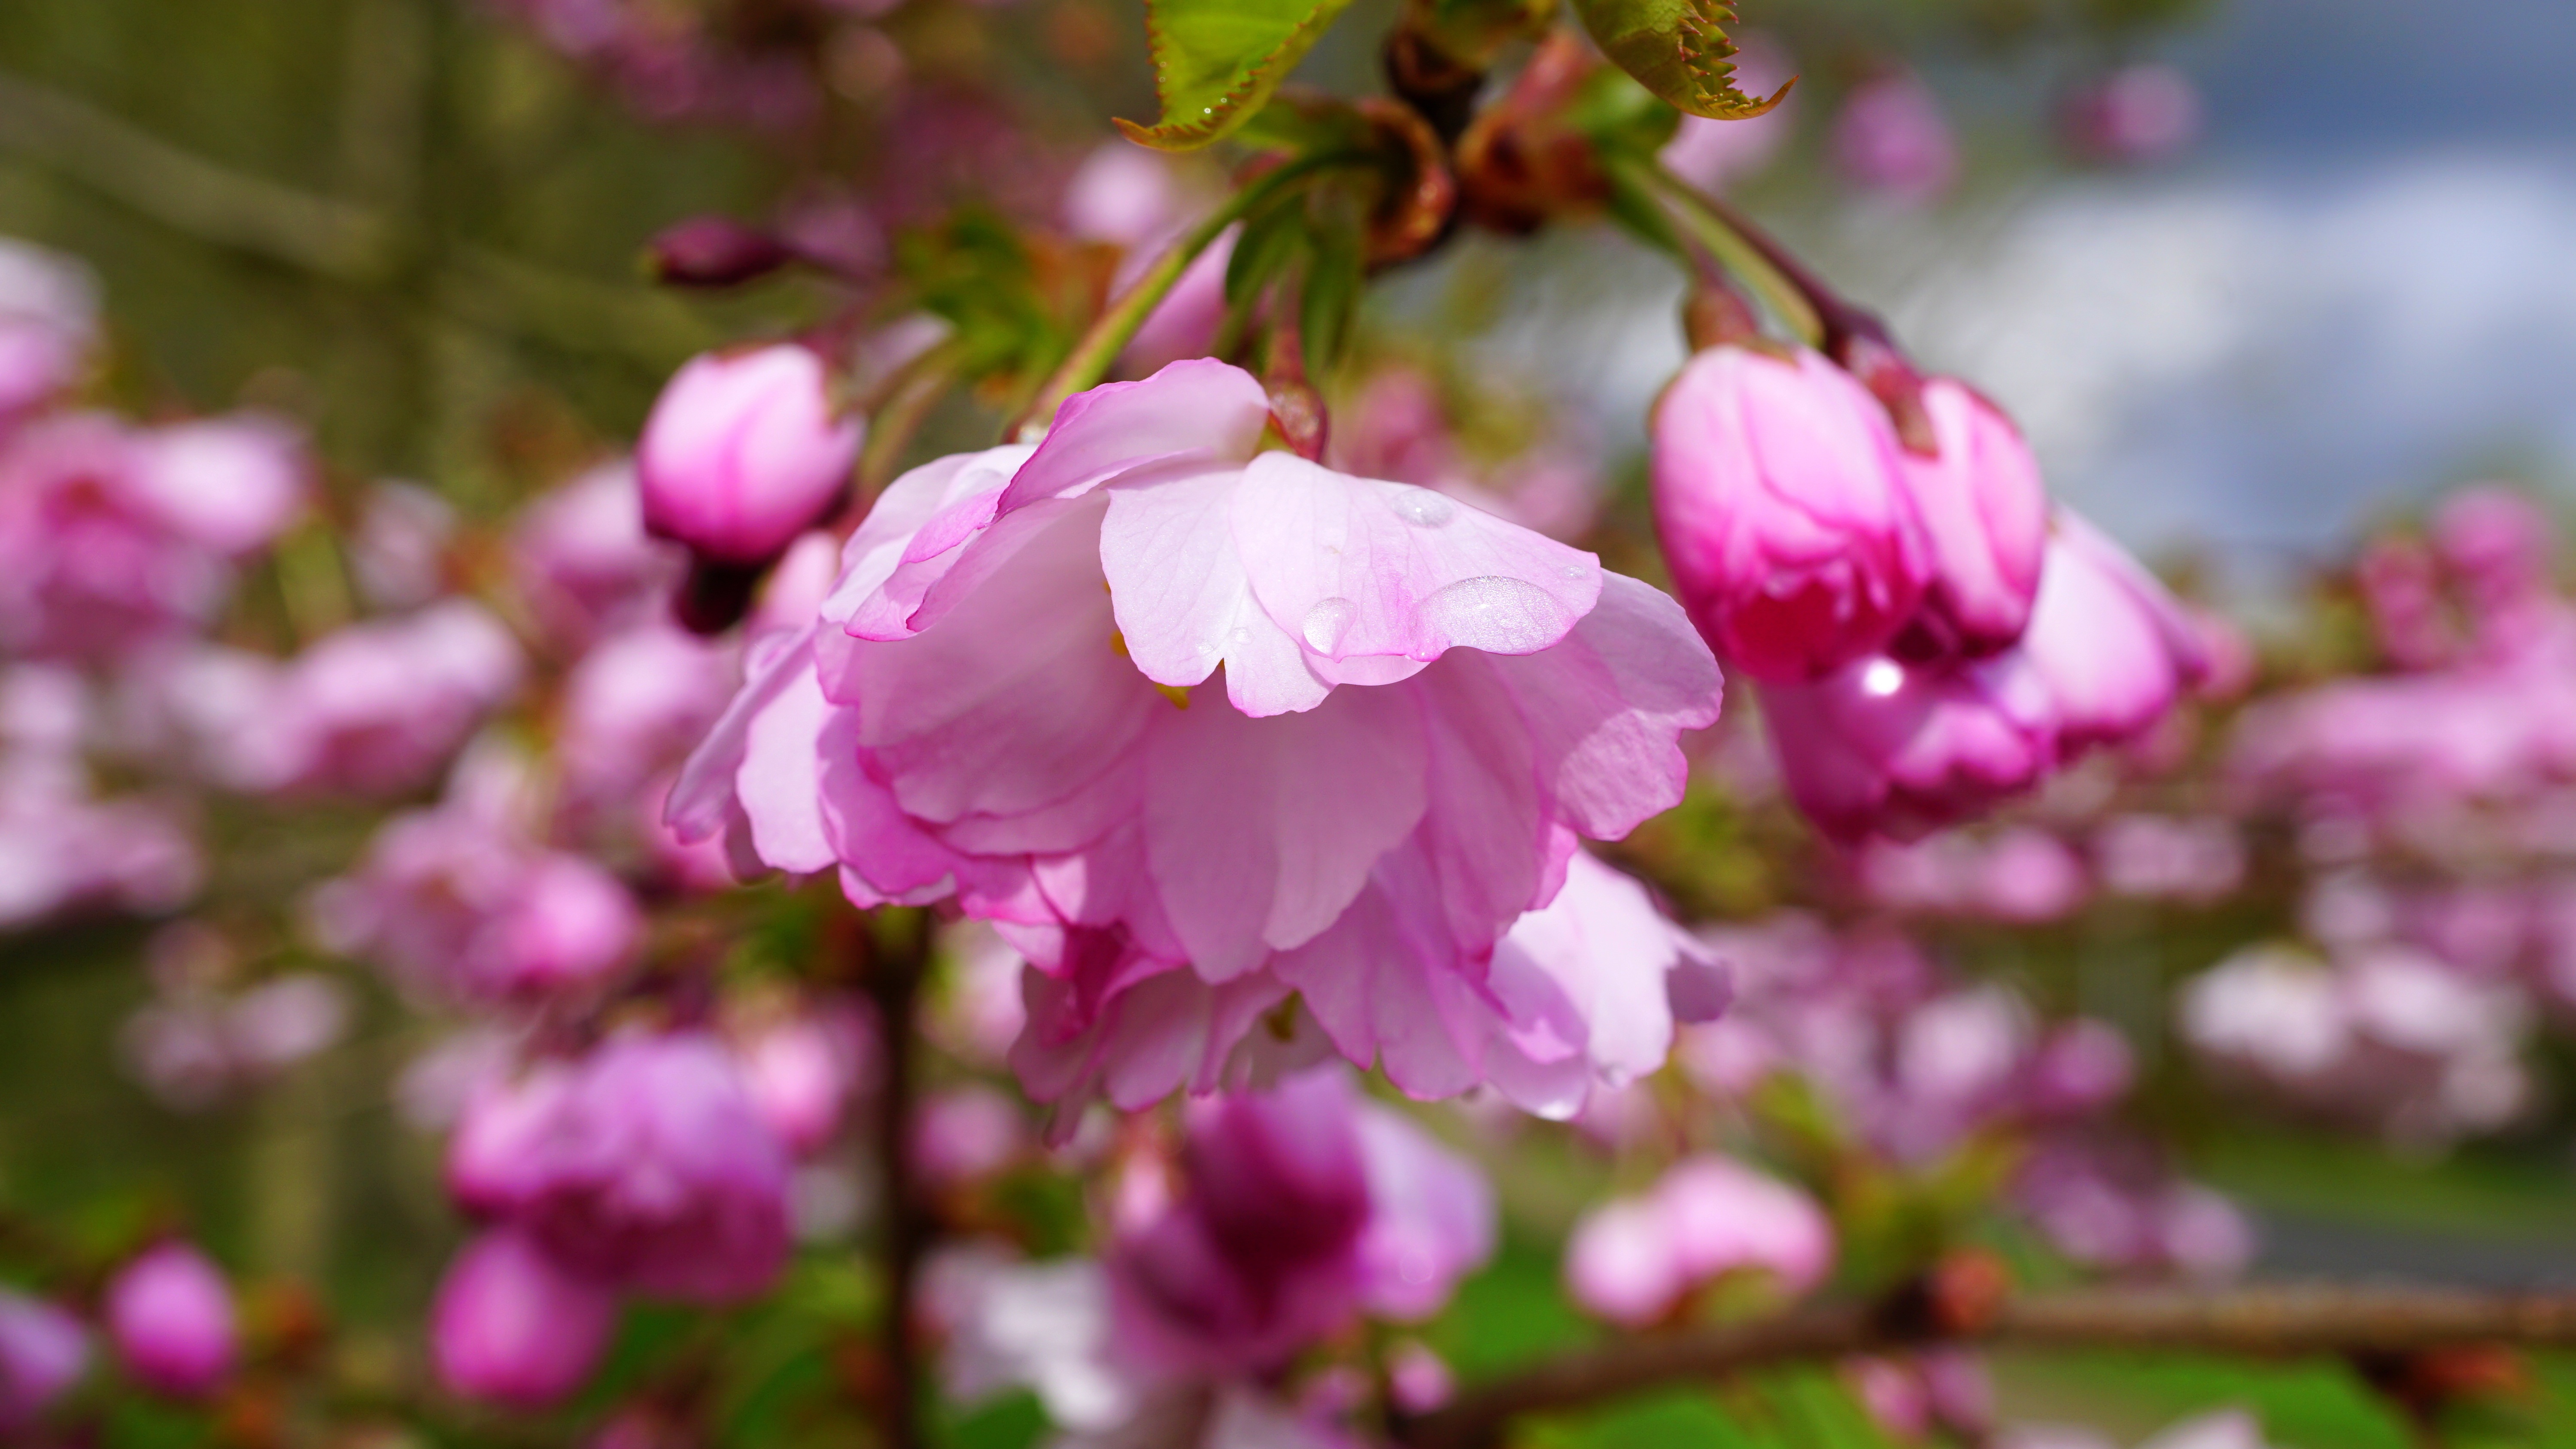
nature, forest, branch, blossom, plant, flower, petal, bloom, spring, green, produce, botany, blooming, colorful, pink, flora, season, cherry blossom, outdoors, woods, shrub, macro photography, flowering plant, land plant